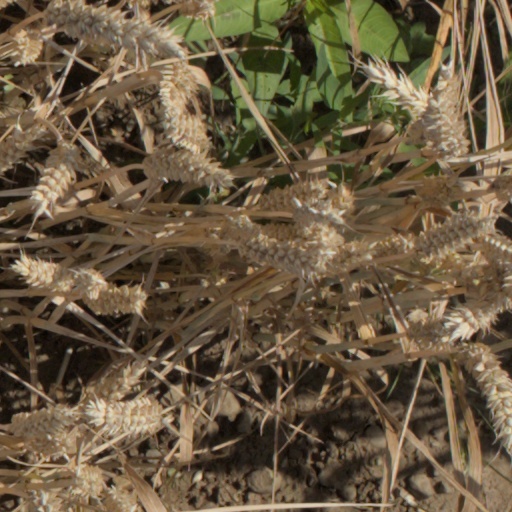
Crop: wheat